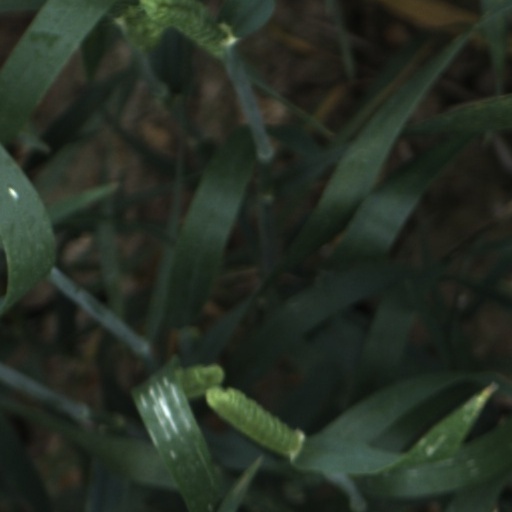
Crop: wheat